Maggot therapy

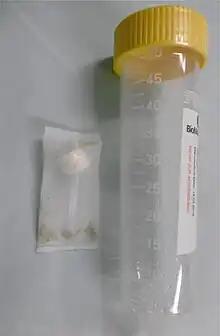
Maggots in medical packaging

Maggot therapy improves healing in chronic ulcers. In diabetic foot ulcers there is tentative evidence of benefit. A Cochrane review of methods for the debridement of venous leg ulcers found maggot therapy to be broadly as effective as most other methods, but the study also noted that the quality of data was poor.